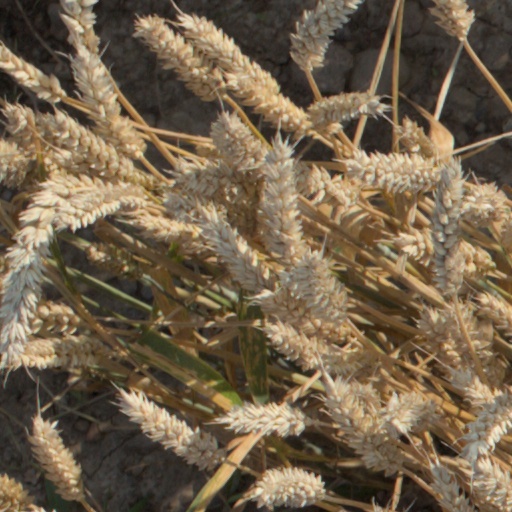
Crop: wheat